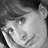
Emotion: neutral